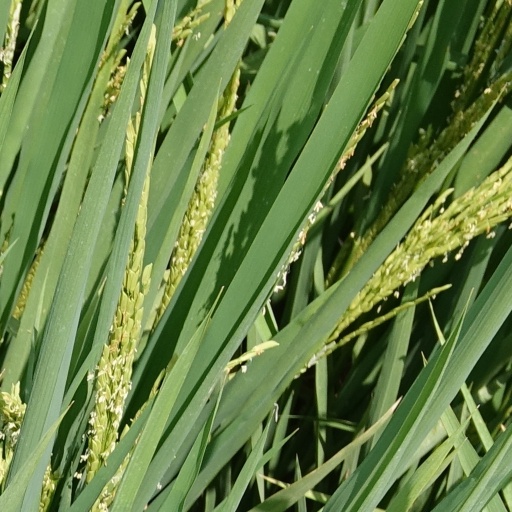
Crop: rice